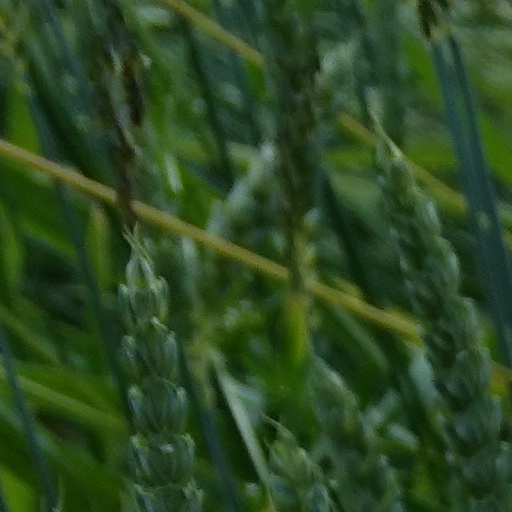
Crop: wheat